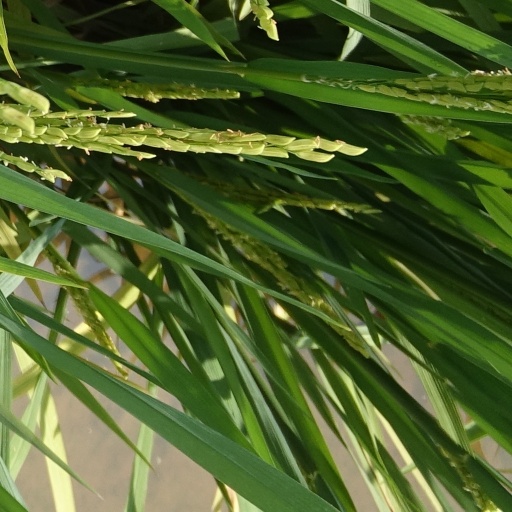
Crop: rice